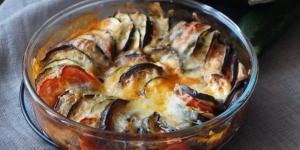
verduras gratinadas al horno